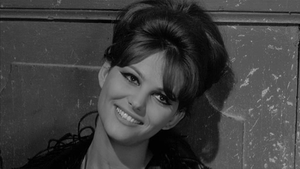
Huit et demi est un film franco-italien réalisé par Federico Fellini, sorti en 1963. Il est considéré comme l'un des meilleurs films de tous les temps.